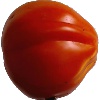
Label: Tomato 1